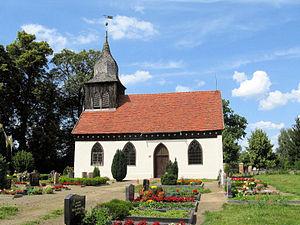
Walow est une commune d'Allemagne située dans l'arrondissement du Plateau des lacs mecklembourgeois, dans le Land de Mecklembourg-Poméranie-Occidentale.